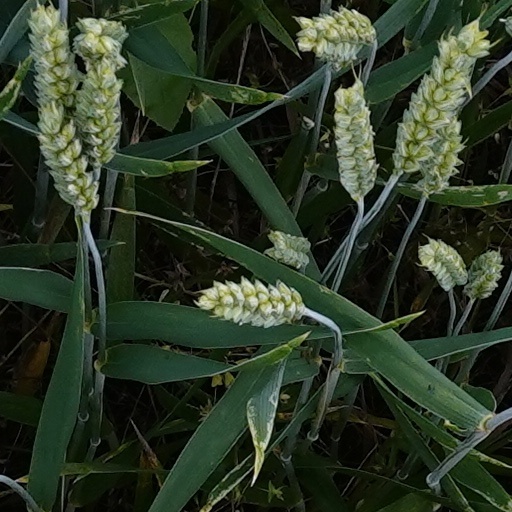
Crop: wheat